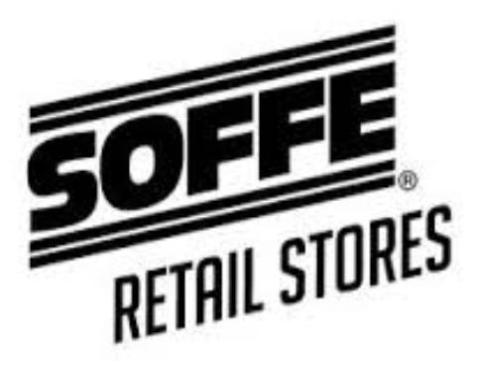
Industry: Clothes